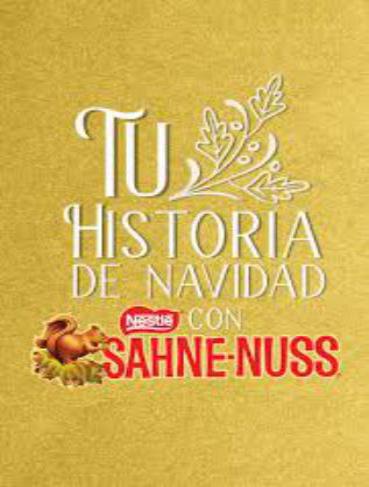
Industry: Food